KUKA

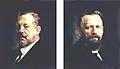
The company was founded in 1898 by Johann Josef Keller and Jacob Knappich.

The acetylene factory Augsburg was founded in 1898 in Augsburg, Germany, by Johann Josef Keller and Jakob Knappich for the production of low-cost domestic and municipal lighting, household appliances, and automobile headlights. Their production extended into autonomous welding equipment in 1905.